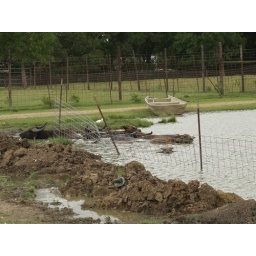
Alvin Texas bayou wildlife park animals and birds run or Roam freely in a natural habitat 2008 Zoo